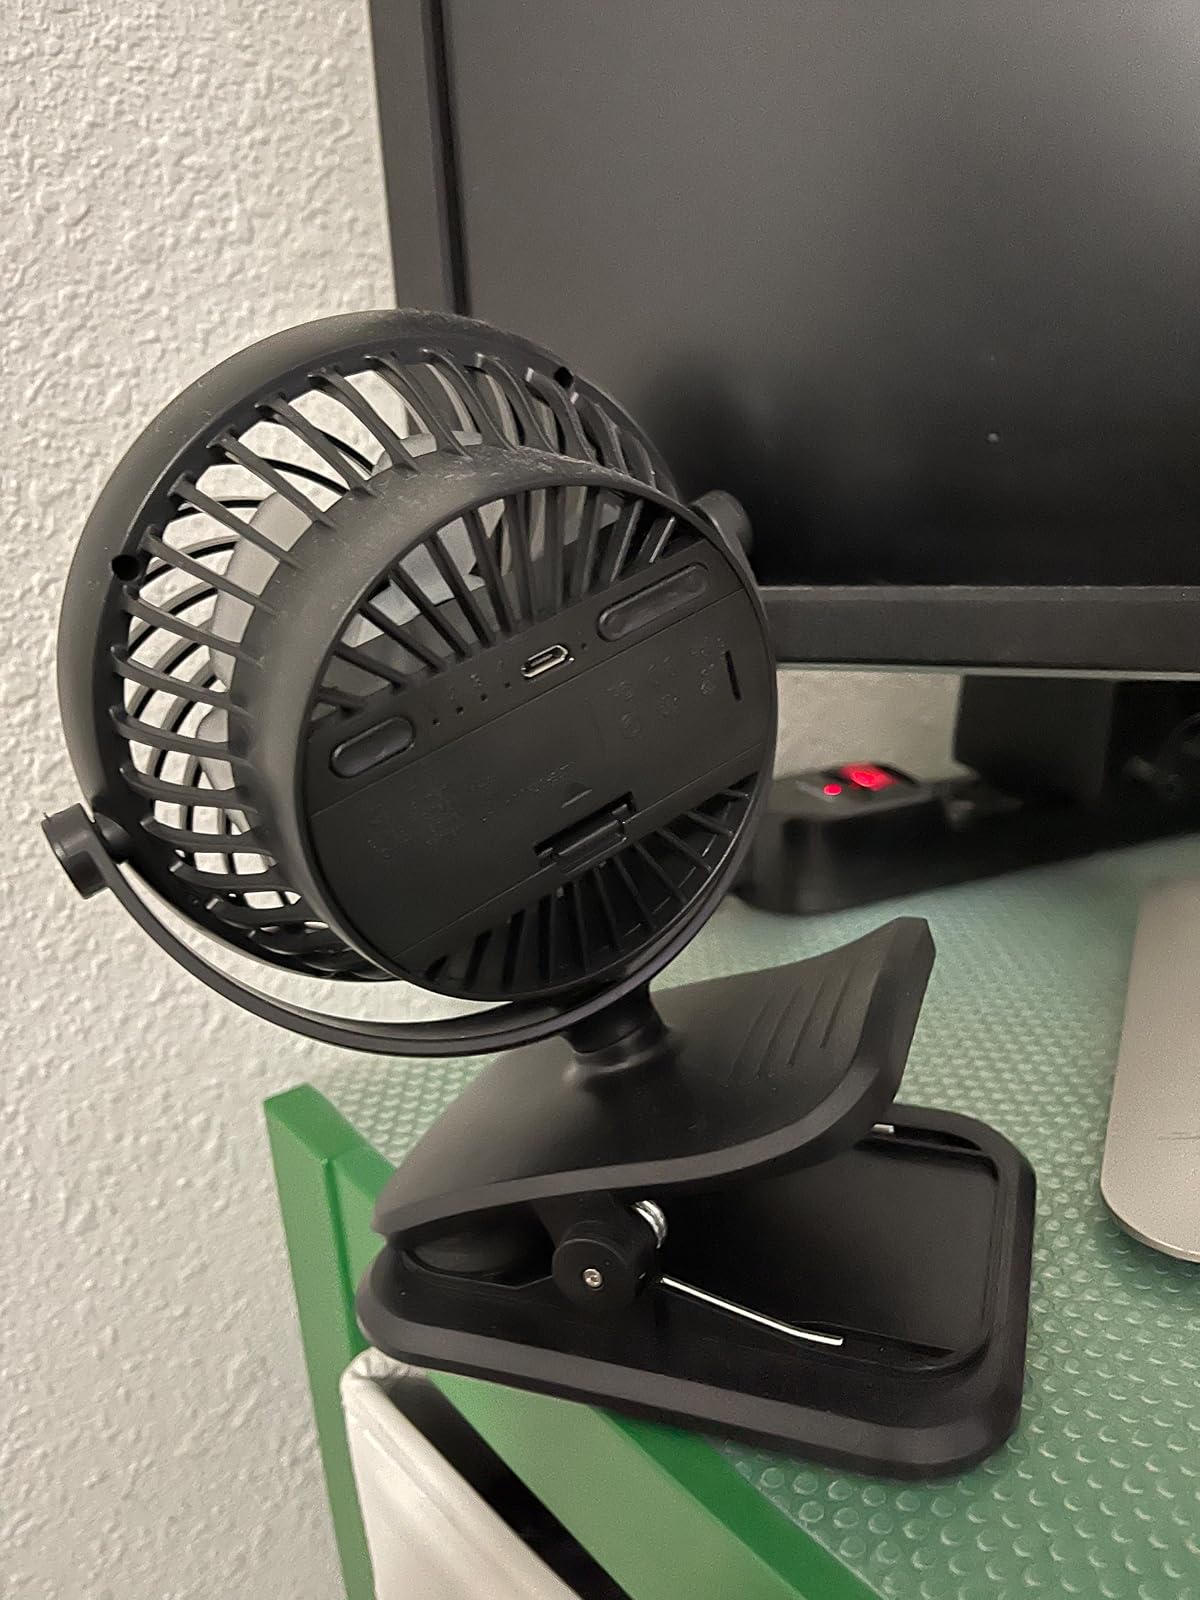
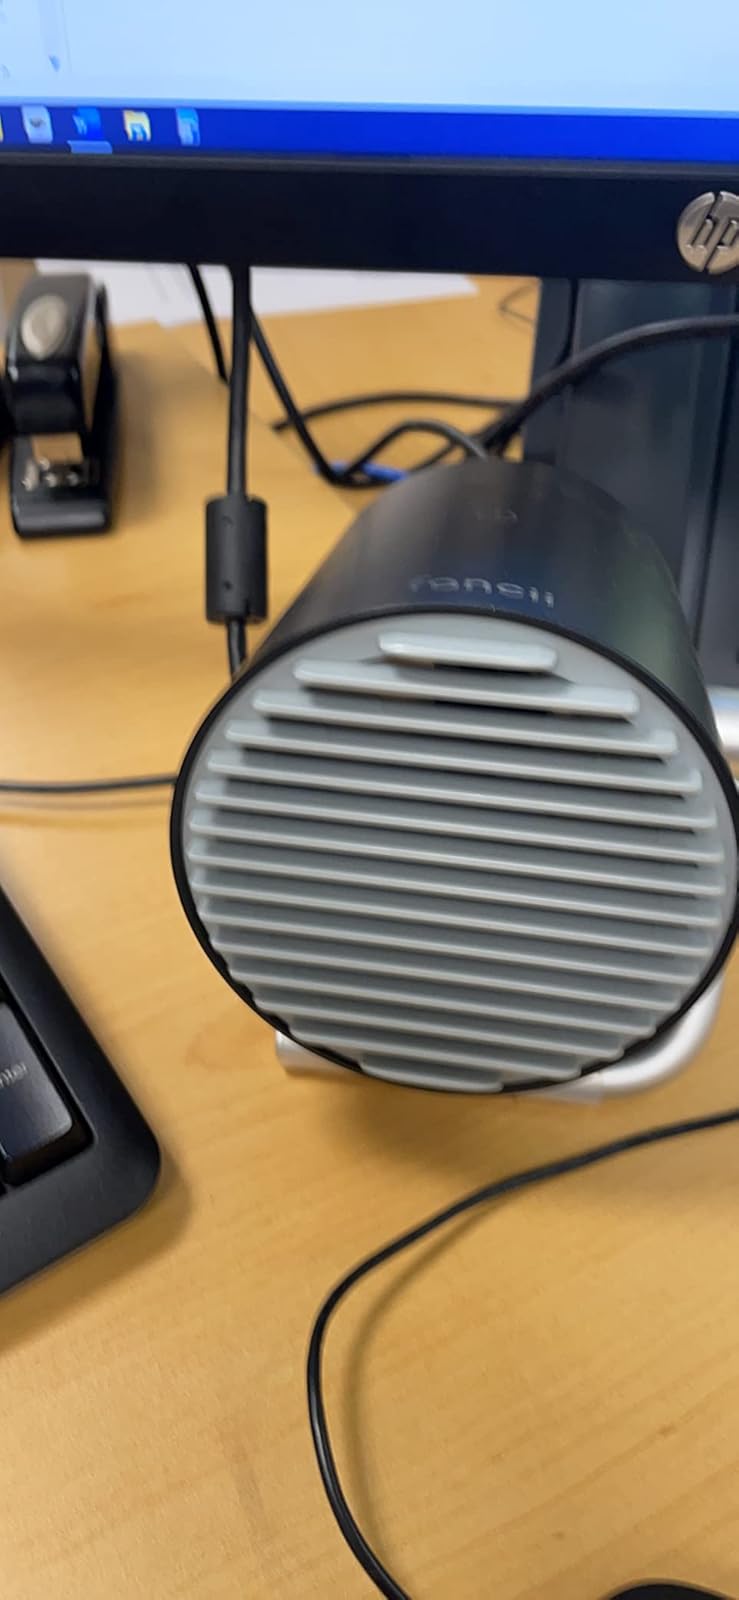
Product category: fan
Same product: no